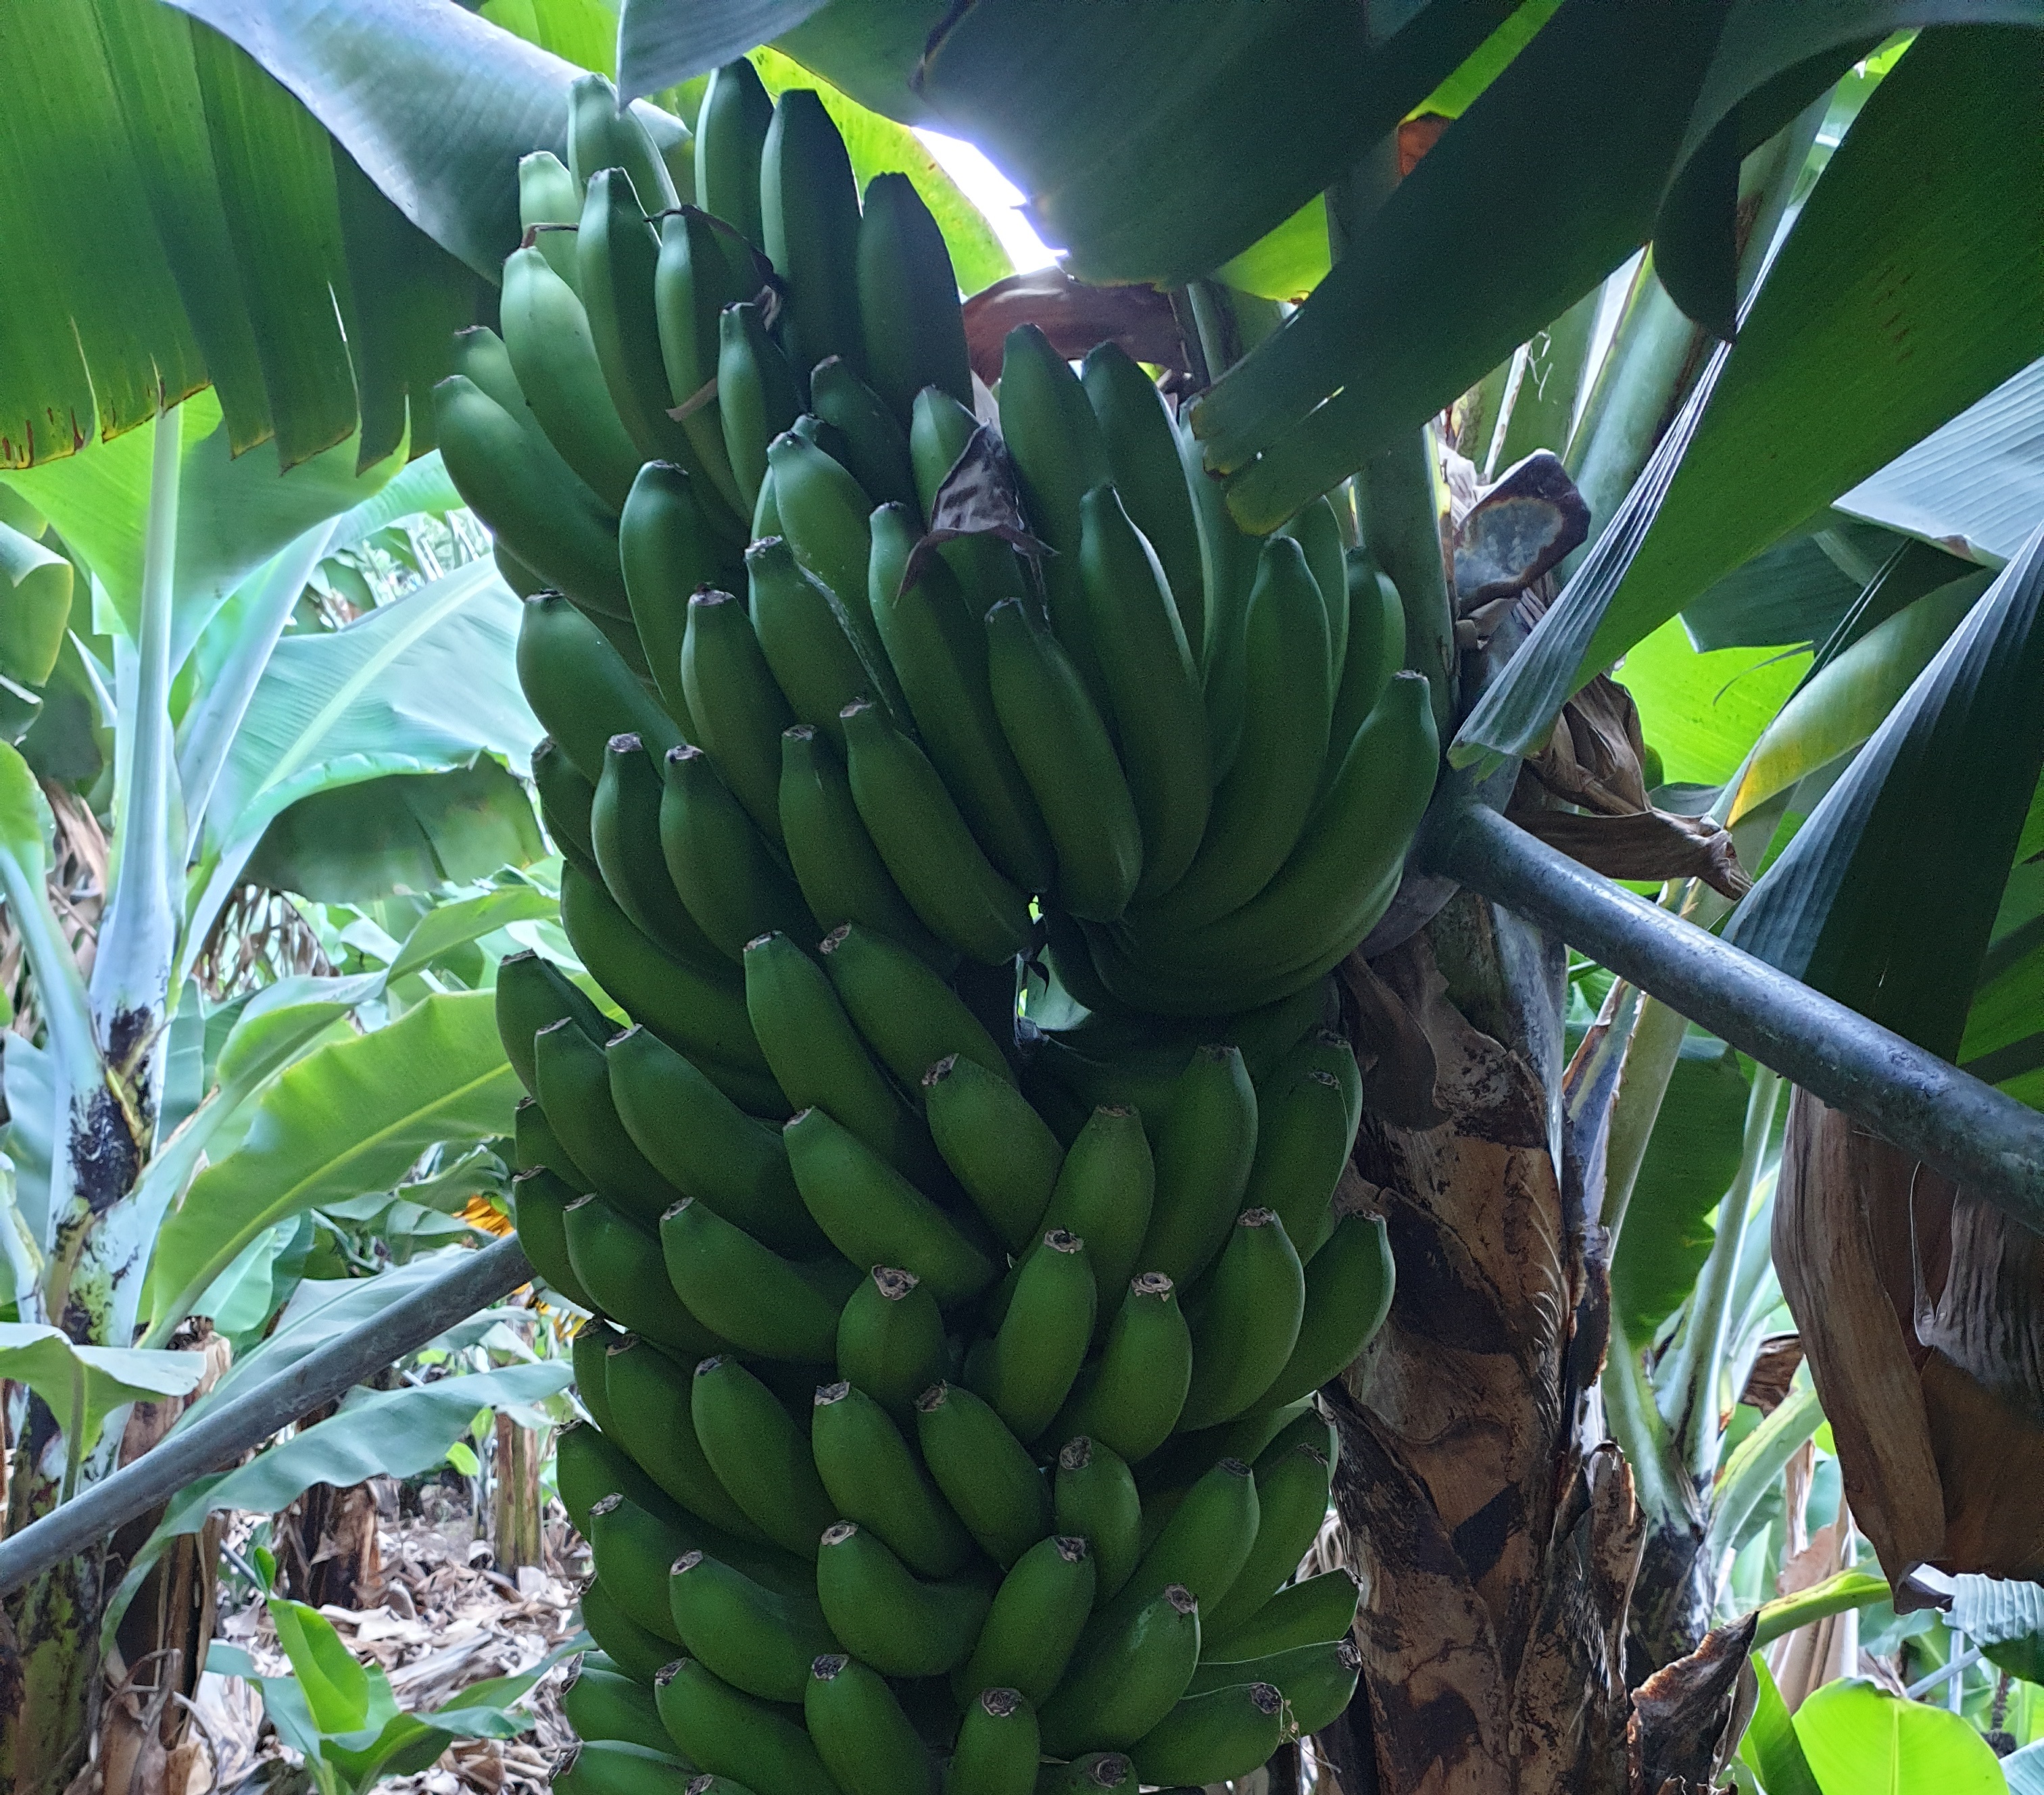
Label: Cut